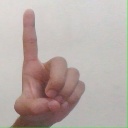
अक्षर: ड